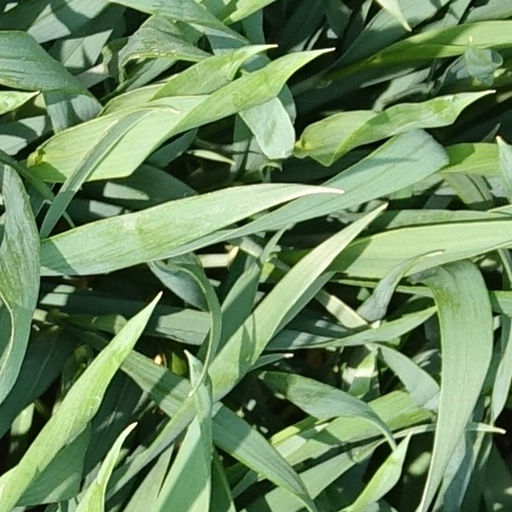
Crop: wheat